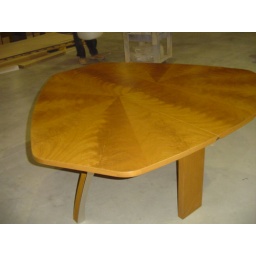
Eight people dining table - completely fold able and easy to move around to tuck it away.